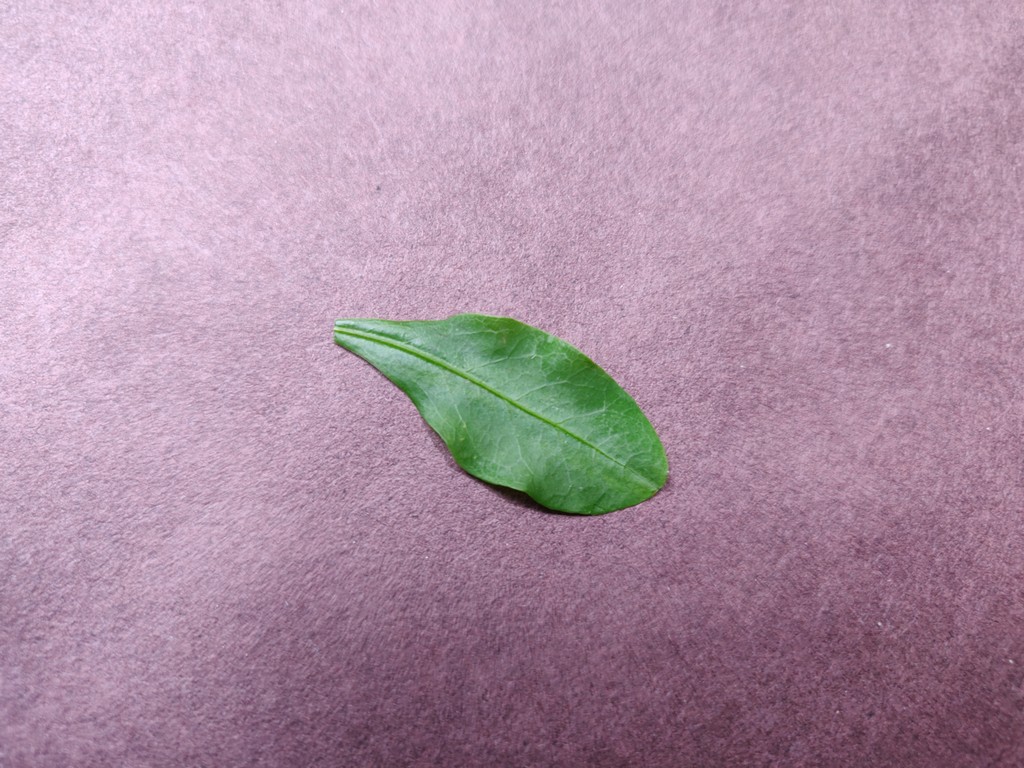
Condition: Healthy
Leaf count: single
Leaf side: front